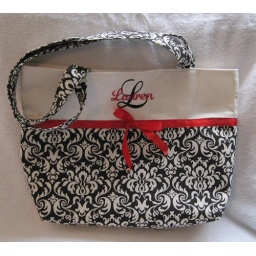
black and ivory bottom and ivory top separated by red ribbon and bow. Bridesmaid's initial embroidered in black and name embroidered in red